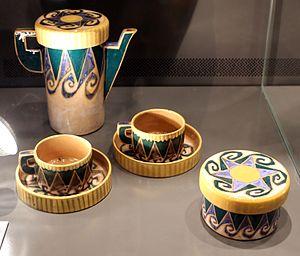
Lucien Achille Mauzan, né à Gap le 15 octobre 1883 et mort le 15 juin 1952 dans sa ville natale, est un peintre, affichiste et sculpteur français, qui a fait partie du mouvement artistique Art déco. Il a accompli ses études de peinture à l'école des beaux-arts de Lyon.